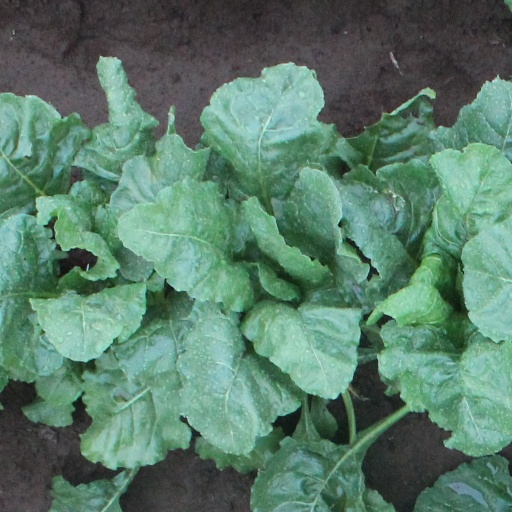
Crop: sugar beet